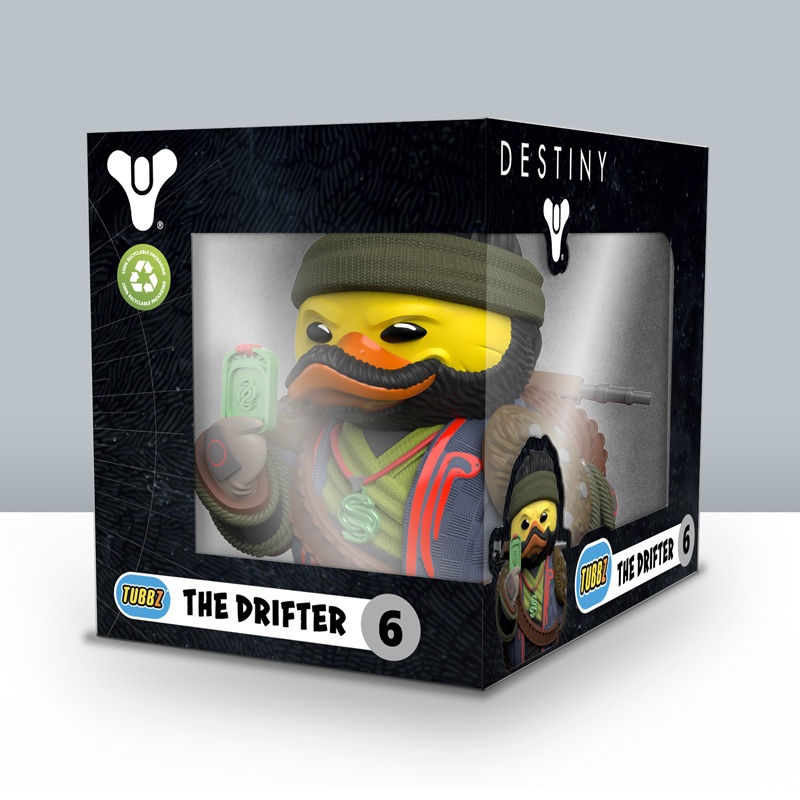
Destiny The Drifter Vagabund Ente Badeente Sammelfigur TUBBZ
Brand: TUBBZ
Hochdetailliertes Premium Sammlerstück - Ein Muss für jeden Destiny und The Drifter Fan! Offiziell lizensierter Destiny Merchandise Fanartikel Die Vagabund Ente wird in einer Präsentationsbox für Sammler geliefert, die das Destiny-Logo trägt und auf anderen TUBBZ Boxen gestapelt werden kann. TUBBZ – Deine Lieblingsfiguren aus Videospielen, Filmen, Fernsehsendungen, Serien und Comics werden als Cosplay-Enten zum Leben erweckt Entworfen und konstruiert von den Numskull Design Merchandise Experten Erleben Sie das faszinierende Universum von Destiny mit der Drifter Vagabund Badeente aus der TUBBZ Cosplay-Sammelfigurenreihe. Diese Sammlerente verwandelt den mysteriösen Charakter aus dem beliebten Videospiel in eine einzigartige Quietscheente, die perfekt für Fans und Sammler ist. Die Drifter Vagabund Quietscheente wird in einer stilvollen, thematisch gestalteten Verpackung geliefert, die sie zu einem idealen Geschenk für jeden Destiny-Enthusiasten macht. Die Drifter Vagabund Gummiente ist mit ihren charakteristischen Merkmalen, wie dem Mantel und dem Schal, sofort erkennbar. Jedes Detail wurde sorgfältig ausgearbeitet, um den einzigartigen Charme des Charakters einzufangen. Diese Badeente ist ein offiziell lizenziertes Produkt und Teil der TUBBZ Cosplay-Sammelfigurenreihe, die für ihre kreativen und hochwertigen Umsetzungen bekannter Charaktere bekannt ist. Maße: L: 11cm B: 7cm H 9cm: (Außerhalb der Präsentationsbox) Gewicht: 100g (Ohne Präsentationsbox ) Material: Vinyl/PVC Ohne Quietschfunktion Schwimmt nicht aufrecht Achtung! Nicht für Kinder unter drei Jahren geeignet. Erstickungsgefahr durch verschluckbare Kleinteile. Diese Badeente eignet sich nicht als Kau und- Beißspielzeug . Nur im flachen Wasser unter Aufsicht von Erwachsenen verwenden. Unser komplettes TUBBZ Sortiment Erfahre mehr über die Marke TUBBZ aus Großbritannien
Category: Toys & Games > Toys > Bath Toys > Floating Bath Toys